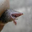
Label: shrew